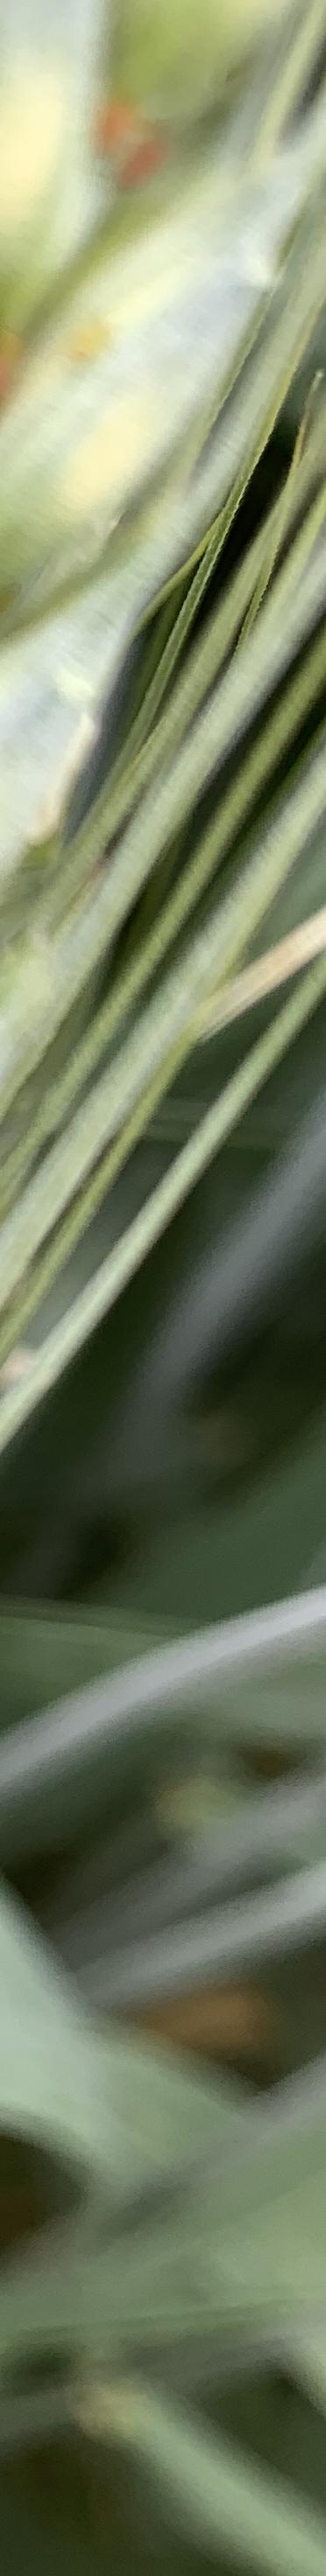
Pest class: english_grain_aphid